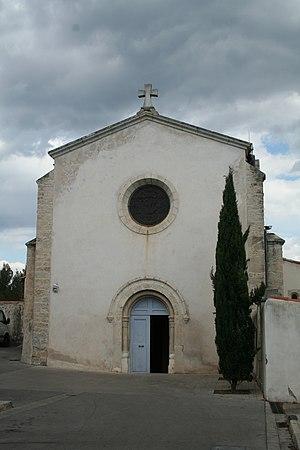
Cournonsec (Hérault) - façade ouest de l'église Saint-Christophe.
Cournonsec est une commune française située dans le département de l'Hérault en région Occitanie.